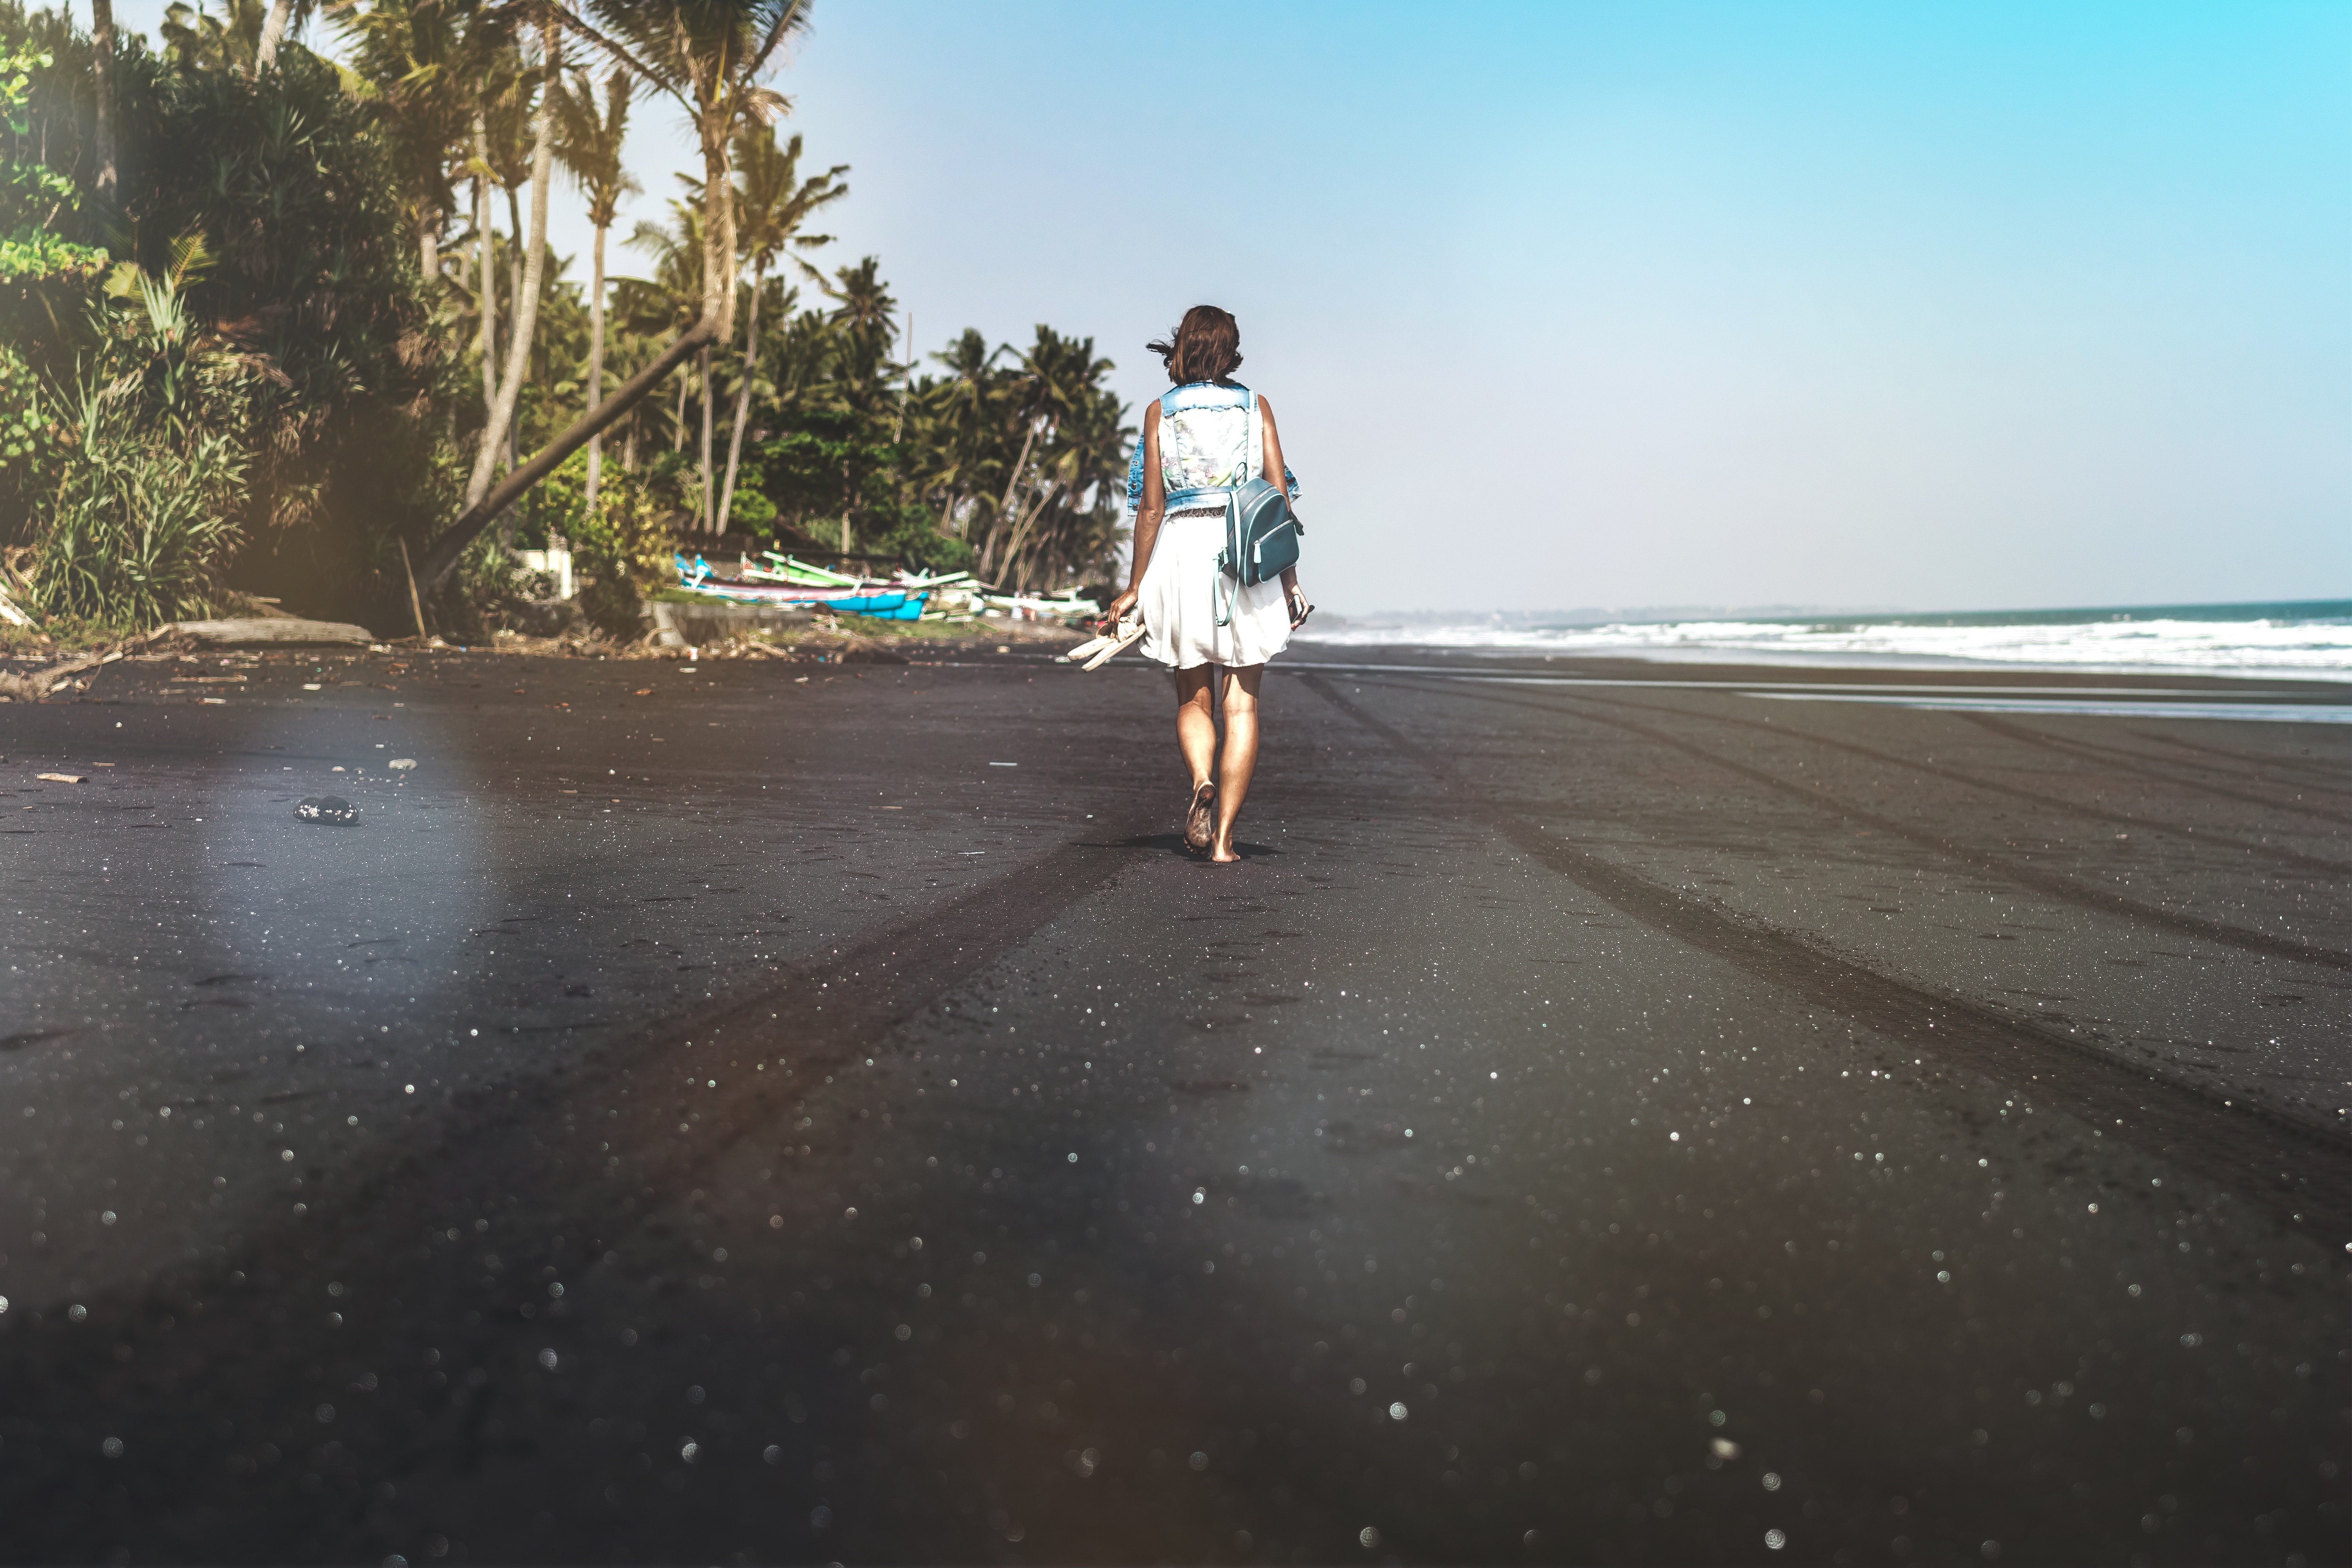
sky, water, morning, sea, tree, fun, vacation, road, beach, ocean, infrastructure, summer, photography, sunlight, coast, asphalt, plant, tropics, cloud, palm tree, sand, horizon, leisure, wave, child, tourism